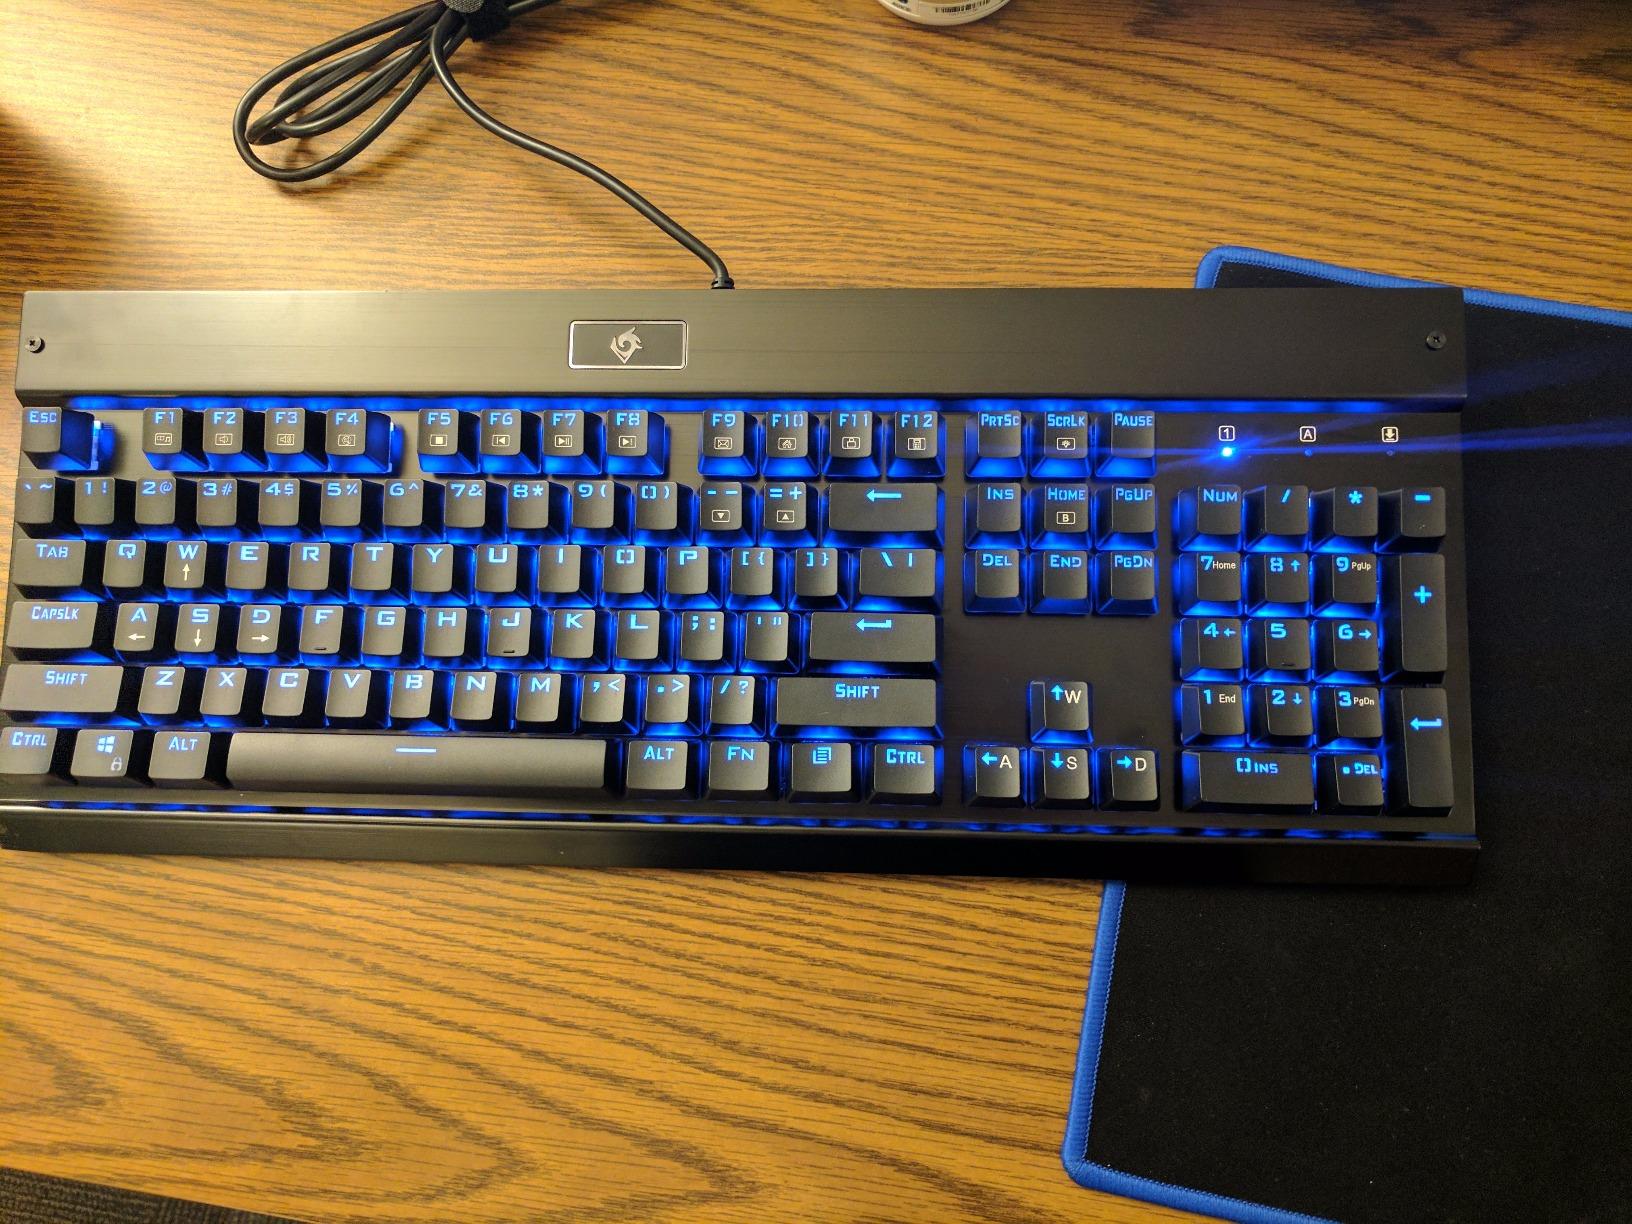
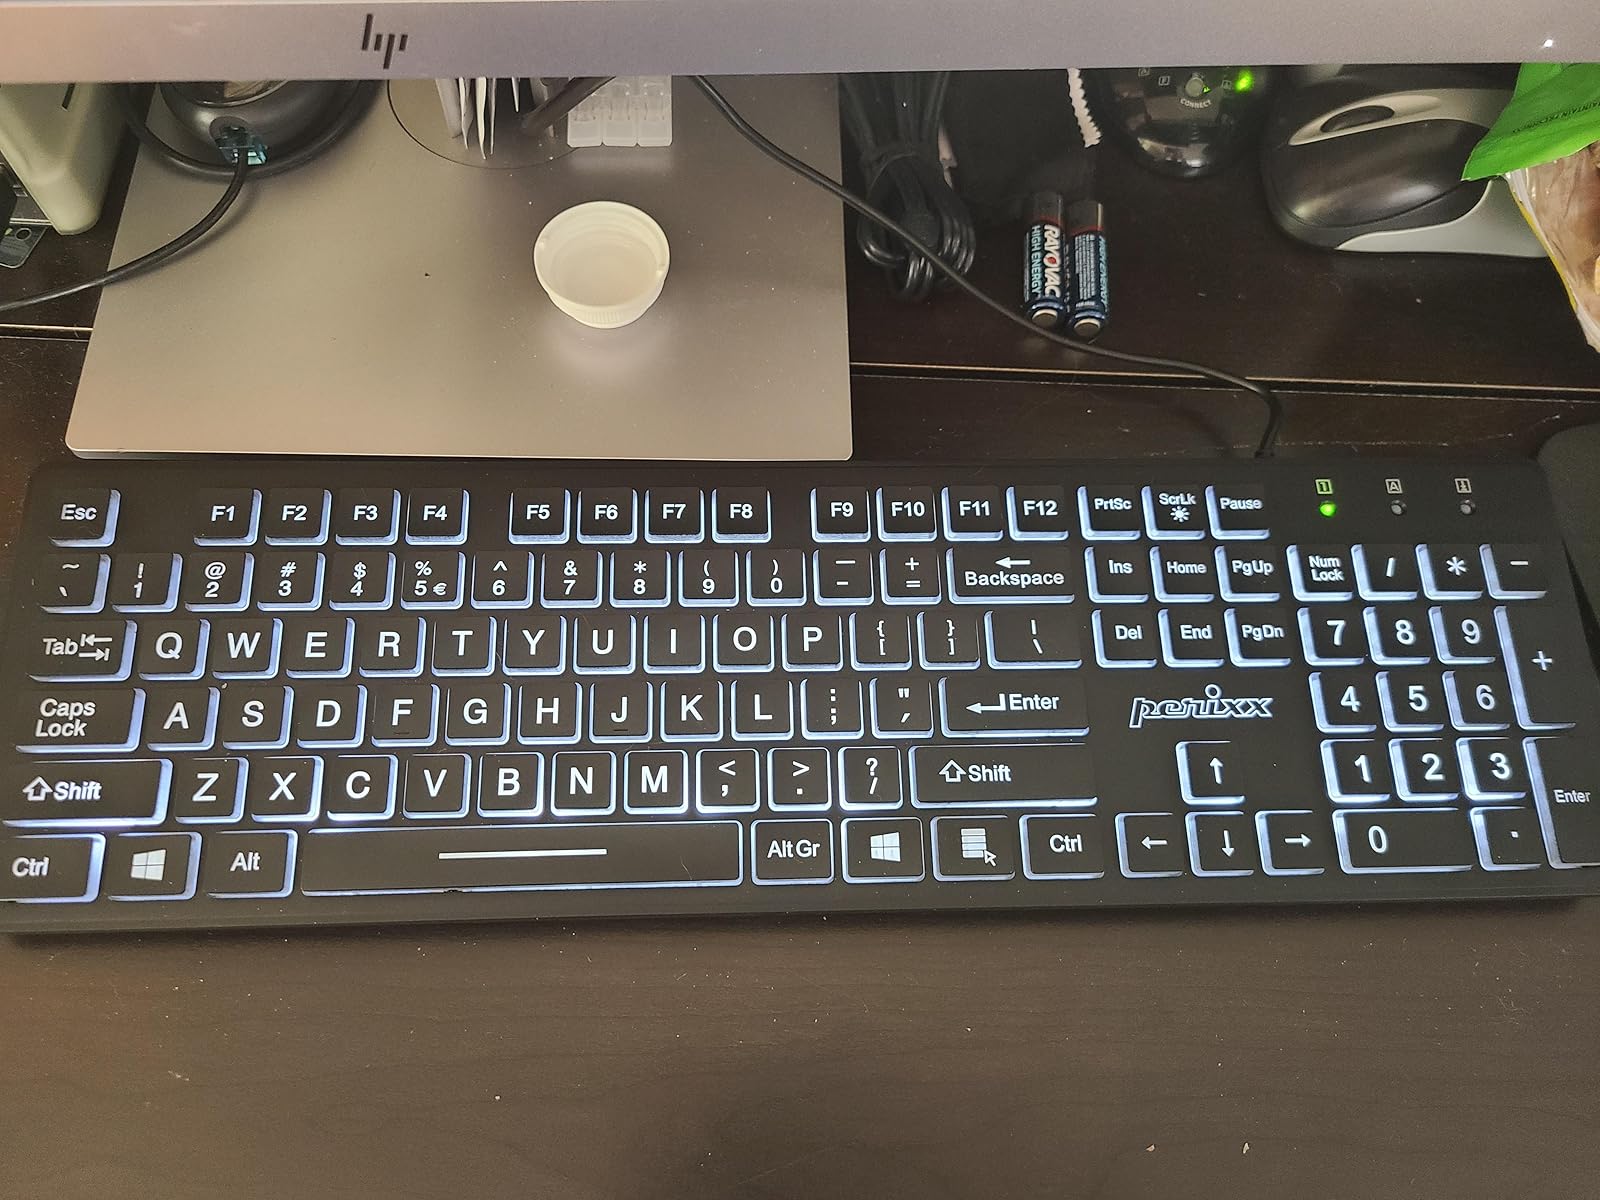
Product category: keyboard
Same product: no